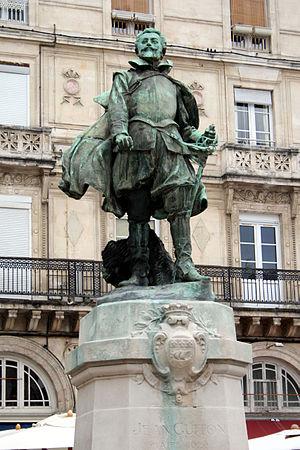
L'hôtel de ville de La Rochelle est le bâtiment qui héberge la mairie de La Rochelle depuis 1298 ; il est pour cette raison le plus ancien hôtel de ville français encore en fonction. Entre 1628 et 1748, le bâtiment est la résidence du Gouverneur de l'Aunis et de la Ville avant de redevenir la maison de la ville. Il est classé au titre des monuments historiques depuis le 27 décembre 1861. Largement détérioré, le bâtiment subit, à la fin du XIXᵉ siècle, une lourde restauration, mêlant restauration à l'identique, transformation et extension de bâtiment.
Ernest Henri Dubois, né le 16 mars 1863 à Dieppe, et mort le 30 décembre 1930 à Paris, est un sculpteur et médailleur français.
Ville fortifiée, La Rochelle comporte de nombreux monuments de défense, dont les plus connus sont les tours médiévales du Vieux-Port, qui en gardent l’entrée et l’ont rendue mondialement célèbre. Durant son histoire, La Rochelle a perdu beaucoup de ses monuments, comme les remparts qui fortifiaient la ville et qui étaient percés par des portes également disparues. On estime ces disparitions aux alentours de 1910-1930 lors de l'expansion de La Rochelle avec notamment l'implantation de sa Gare. Entre 2016 et 2020, La Rochelle réalise de nombreux travaux, notamment contre les inondations qui lui permet en même temps de valoriser son patrimoine comme au Gabut, aux pieds de la tour saint-Nicolas mais également dans les rues du centre ville.